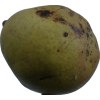
Label: pear